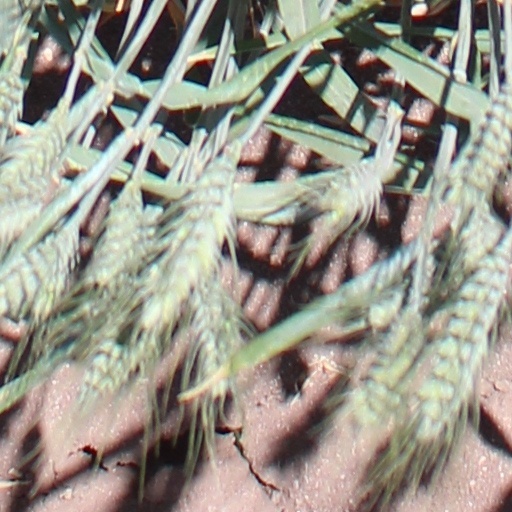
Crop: wheat